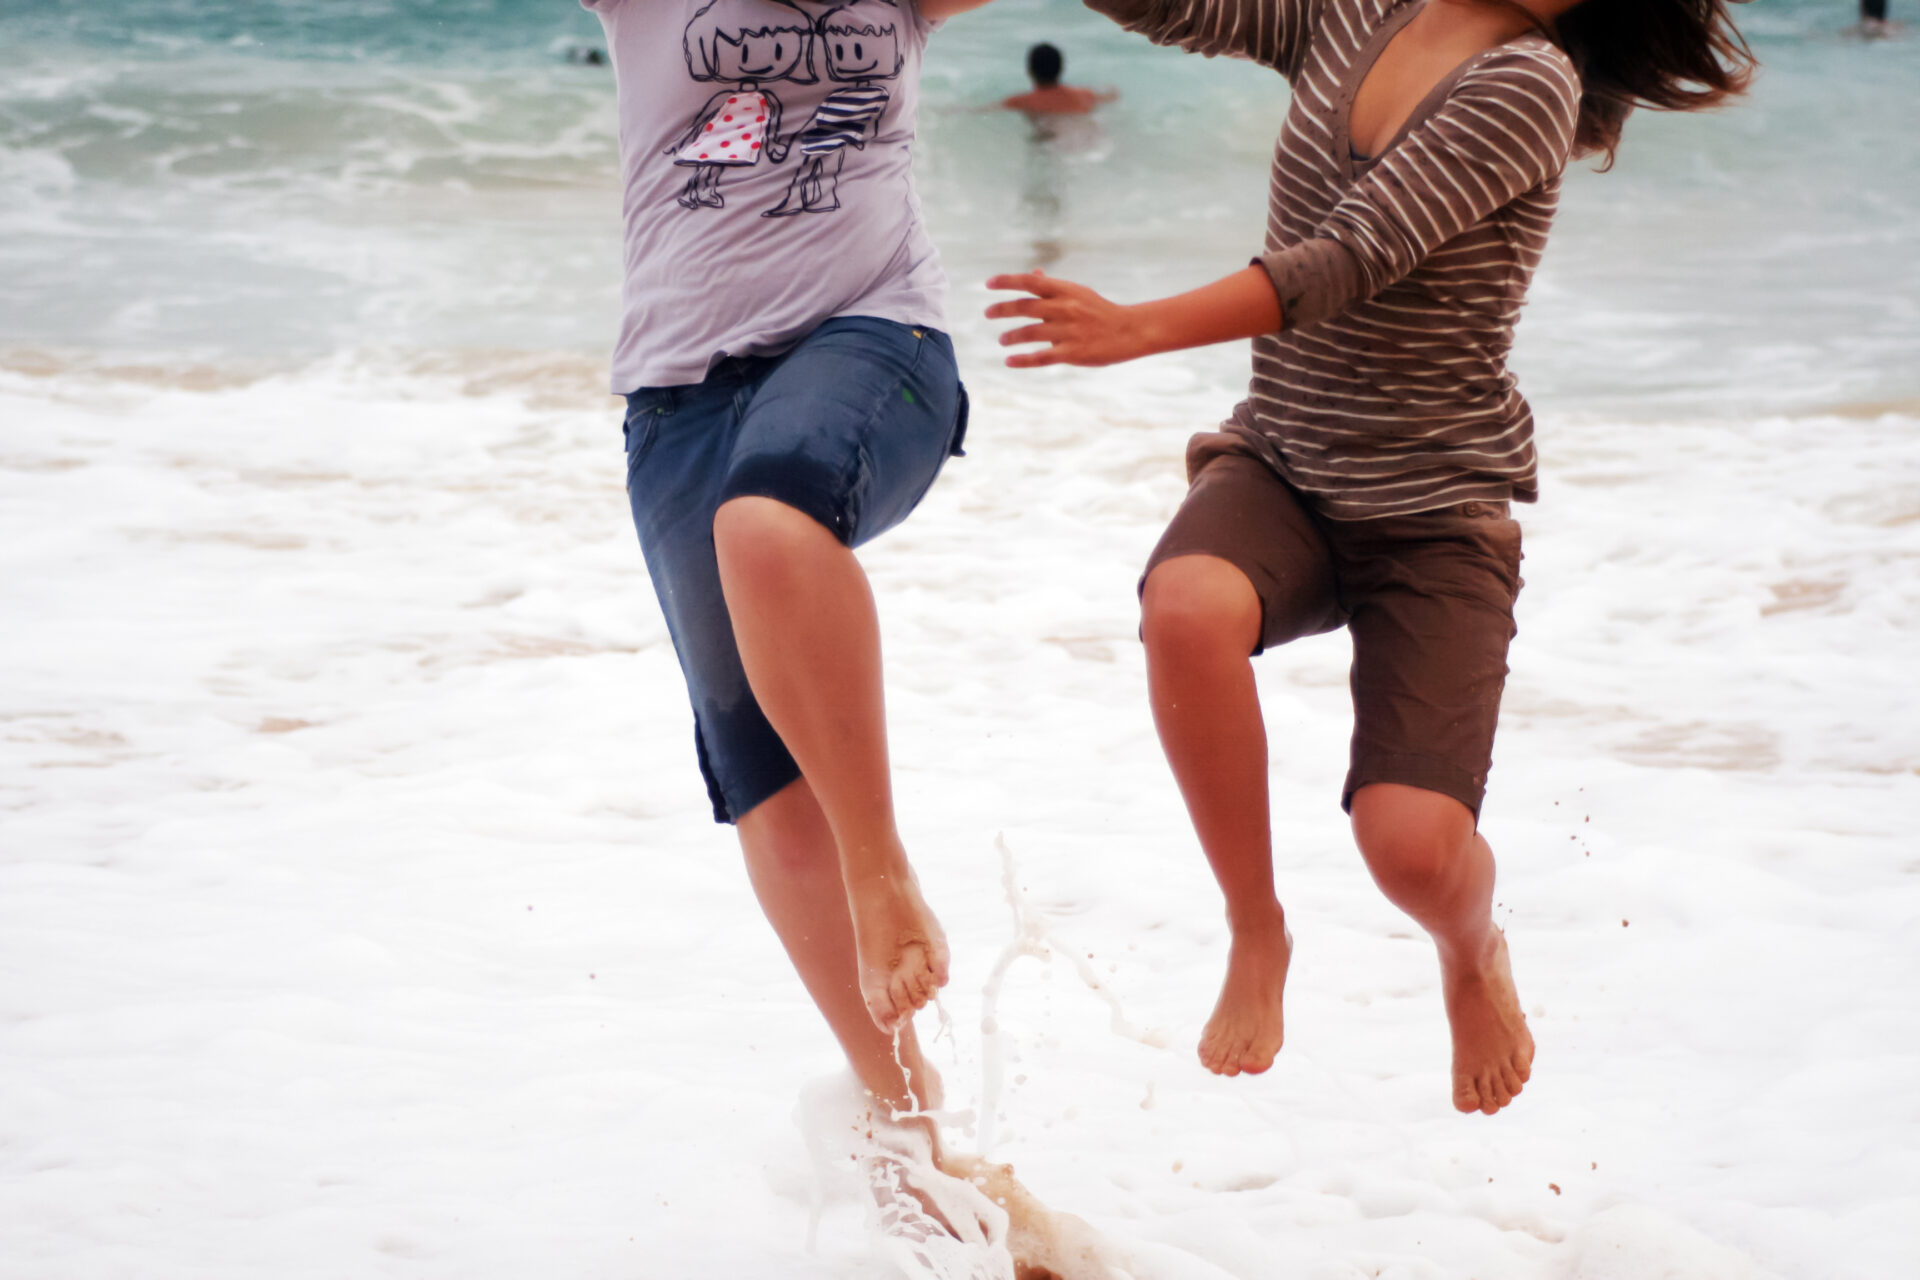
clothing, water, shorts, People on beach, People in nature, happy, beach, gesture, waist, thigh, barefoot, leisure, fun, summer, friendship, t shirt, holding hands, recreation, human leg, wind wave, shore, trunk, board short, sportswear, wave, child, foot, ocean, coast, personal protective equipment, play, sand, abdomen, bikini, tourism, vacation, Barechested, sea, ankle, love